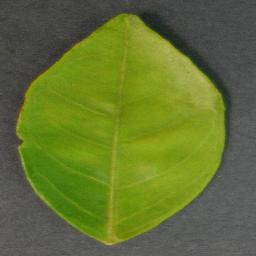
Label: Orange___Haunglongbing_(Citrus_greening)